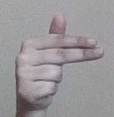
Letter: ghain